Aircrew Survival Egress Knife

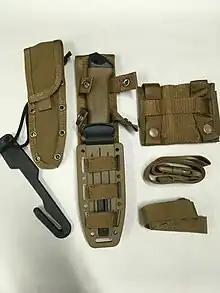

The ASEK has a number of features set by the United States Army Aviation Branch that aid in escaping an aircraft, such as the ability to be used as a hammer to break acrylic glass cockpit windows and cut through an aircraft's aluminium skin. It may also be used as a screwdriver or precision edge marker.